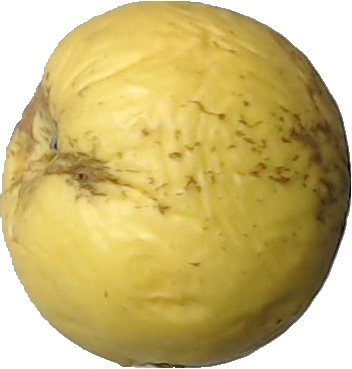
Label: apple_golden_1